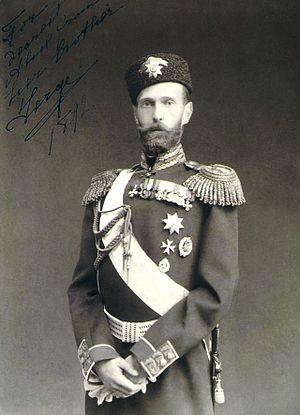
Sergej Alexandrovitj af Rusland
Sergej Alexandrovitj, storfyrste af Rusland og generalguvernør af Moskva. Sergej var næstyngste søn af kejser Alexander 2. af Rusland og tilhørte huset Romanov. Han blev kendt og berygtet for sine konservative synspunkter og blev i 1905 myrdet i Kreml ved et bombeattentat.